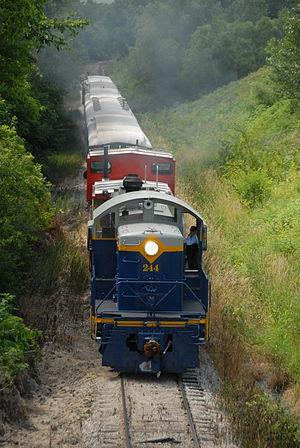
La ville américaine de Boone est le siège du comté de Boone, dans l’État de l’Iowa. La ville est située à 42° 03′ 40″ N, 93° 53′ 10″ O.